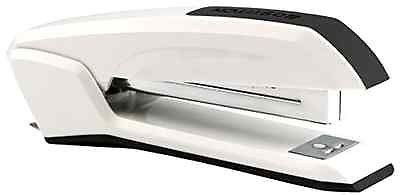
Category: stapler